Bicol express

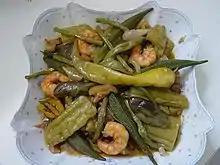
"Pinakbet", a pescatarian version that replaces pork with vegetables such as bok choy and sweet potato shoots

"Pinakbet" is a pescatarian alternative for the Bicol express dish. This dish originates from the Ilocano community and they use Vegetables to replace the pork chunk component of the meal. These Vegetables are bok choy ("pechay" in Tagalog) and the shoots of sweet potatoes ("camote tops" in Filipino lingo). The seafood component of this dish is the incorporation of "alamang" (shrimp) into the sauce to elevate the flavors of the meal.